William Tempest

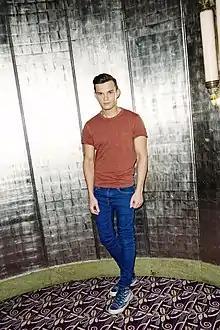

Tempest was born in Crewe, UK, and studied for a National Diploma in Fashion Design & Textiles at Mid Cheshire College. He moved to London at the age of 18 to study at the London College of Fashion.